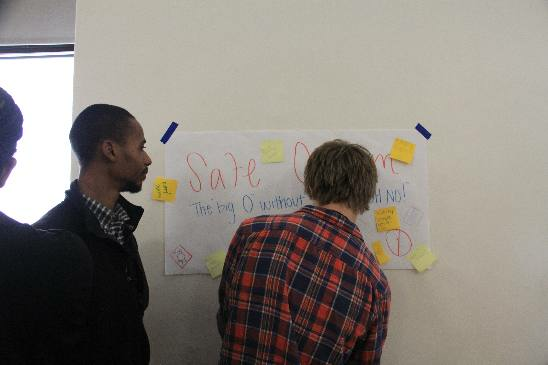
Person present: Yes